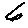
Label: 6